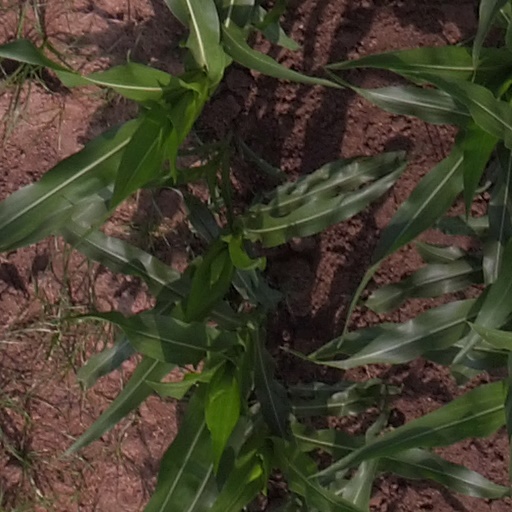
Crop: maize; corn